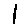
Label: 1